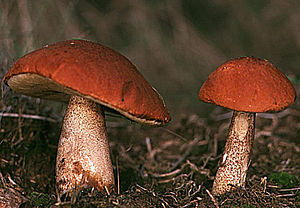
Leccinum
Leccinum er svampeslægt, som tilhører rørhatteordenen. De almindeligste danske svampe i denne slægt er: